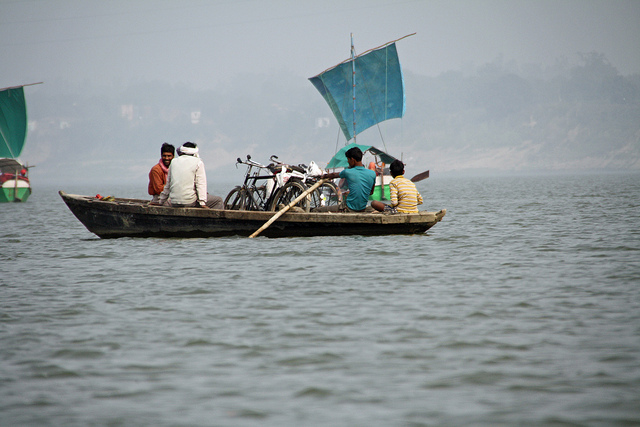
Group of people with bicycles sitting on a small boat.

A small sail boat with men and bicycles.

A group of people with bicycles sail on a small wooden boat.

Several people and bicycles are on a small boat.